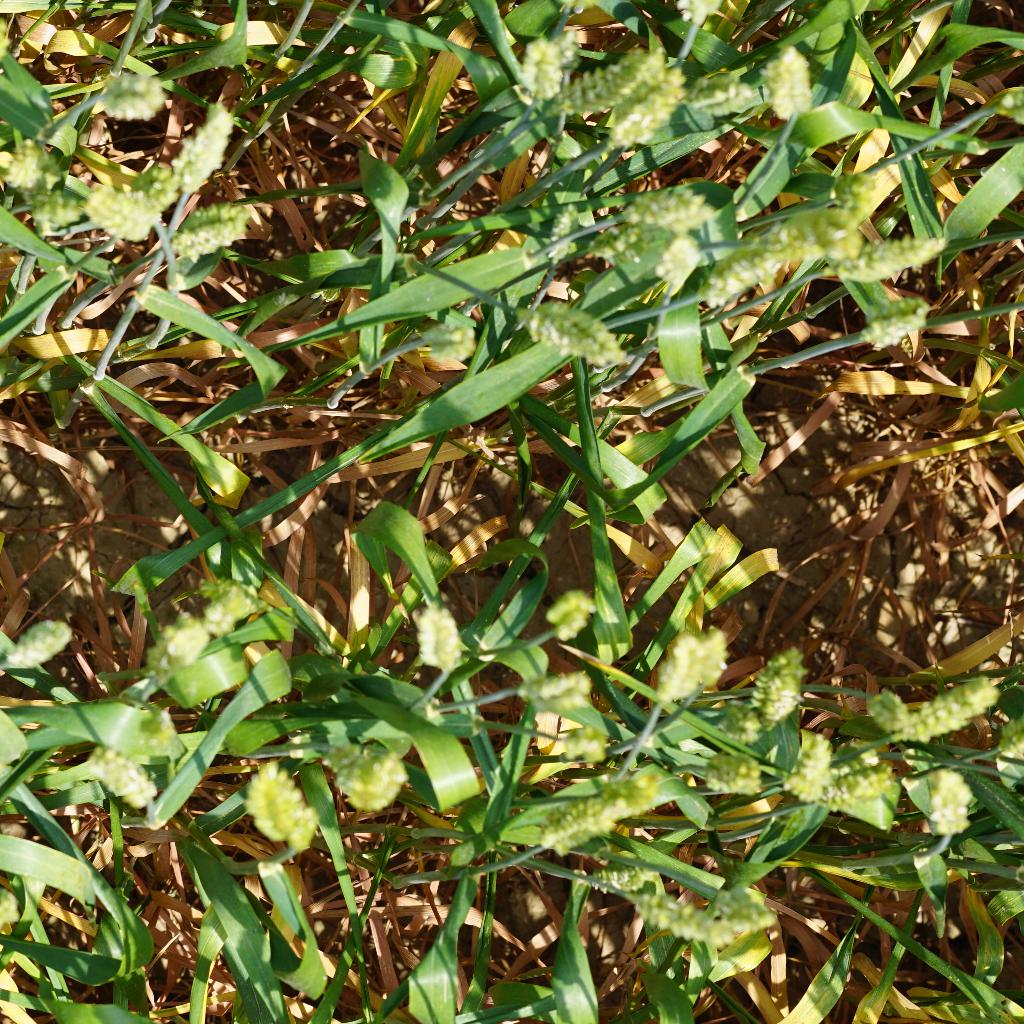
Country: France
Location: Gréoux
Wheat development stage: Filling